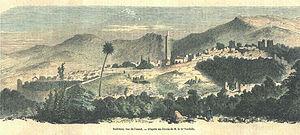
Nédroma, vue de l'ouest d'après un dessin de Dr Verdalle.
Nedroma, est une commune de la wilaya de Tlemcen en Algérie, située à proximité de la frontière marocaine, à environ 58 km au nord-ouest de Tlemcen.